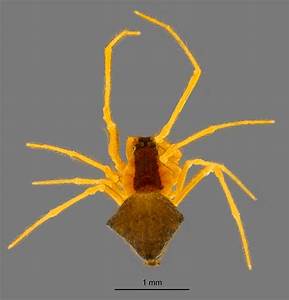
Label: ragno